Ann Lynn

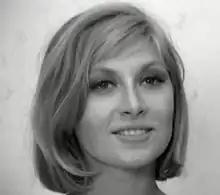
Lynn in the film "Separation" (1968)

Elizabeth Ann Lynn (7 November 1933 – 30 August 2020) was a British actress, especially prominent during the British New Wave of the 1960s, appearing in many films that represented what is known as kitchen sink realism.